Whimple railway station

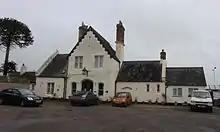
The old station building

The station was opened by the LSWR on 19 July 1860, along with its Exeter Extension from to Exeter Queen Street. The station was situated to the east of the village and designed by the architect Sir William Tite. The main building was situated on the up platform and was two-storeys high to provide the station master with accommodation. The goods shed was nearby at the east end of the station, and a signal box was built opposite on the other platform in 1875. In 1892 Henry Whiteway established a cider factory on the north side of the station. This generated much of the goods traffic at the station; in the 1930s it was estimated that the factory was responsible for 30,000 tons of traffic each year.